Operation Napoleon/Saline

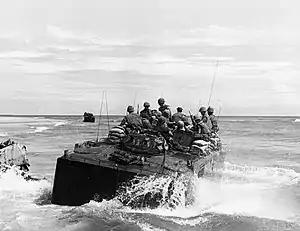
Company A, 1st Amtrac Battalion, operating north of the Cửa Việt River (Song Thach Han), 14 September 1967

The 1st Amphibian Tractor Battalion was moved to the Cửa Việt Base at the mouth of the Cửa Việt River in April 1967 and was responsible for securing the base and its vicinity. In November 1967 the Cửa Việt area was split off from the Operation Kingfisher tactical area of operations as Operation Napoleon. The Napoleon area of operations formed a rectangle covering the area above and below the Cửa Việt River extending inland from the coast. The main positions within this area were the Cửa Việt Base and Strongpoint A-1. The 1st AMTRAC Battalion was also given responsibility for the construction of Strongpoint C-4, part of the Strongpoint Obstacle System 2 km north of the Cửa Việt and supporting the Army of the Republic of Vietnam (ARVN) 2nd Regiment, 1st Division in the construction of Strongpoint A-1.